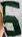
Number: 5